Segrate railway station

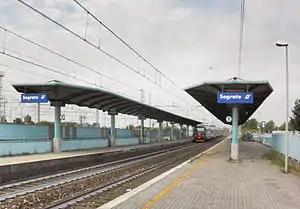

Segrate is a railway station in Italy. Located on the Milan–Venice railway, it serves the town of Segrate.